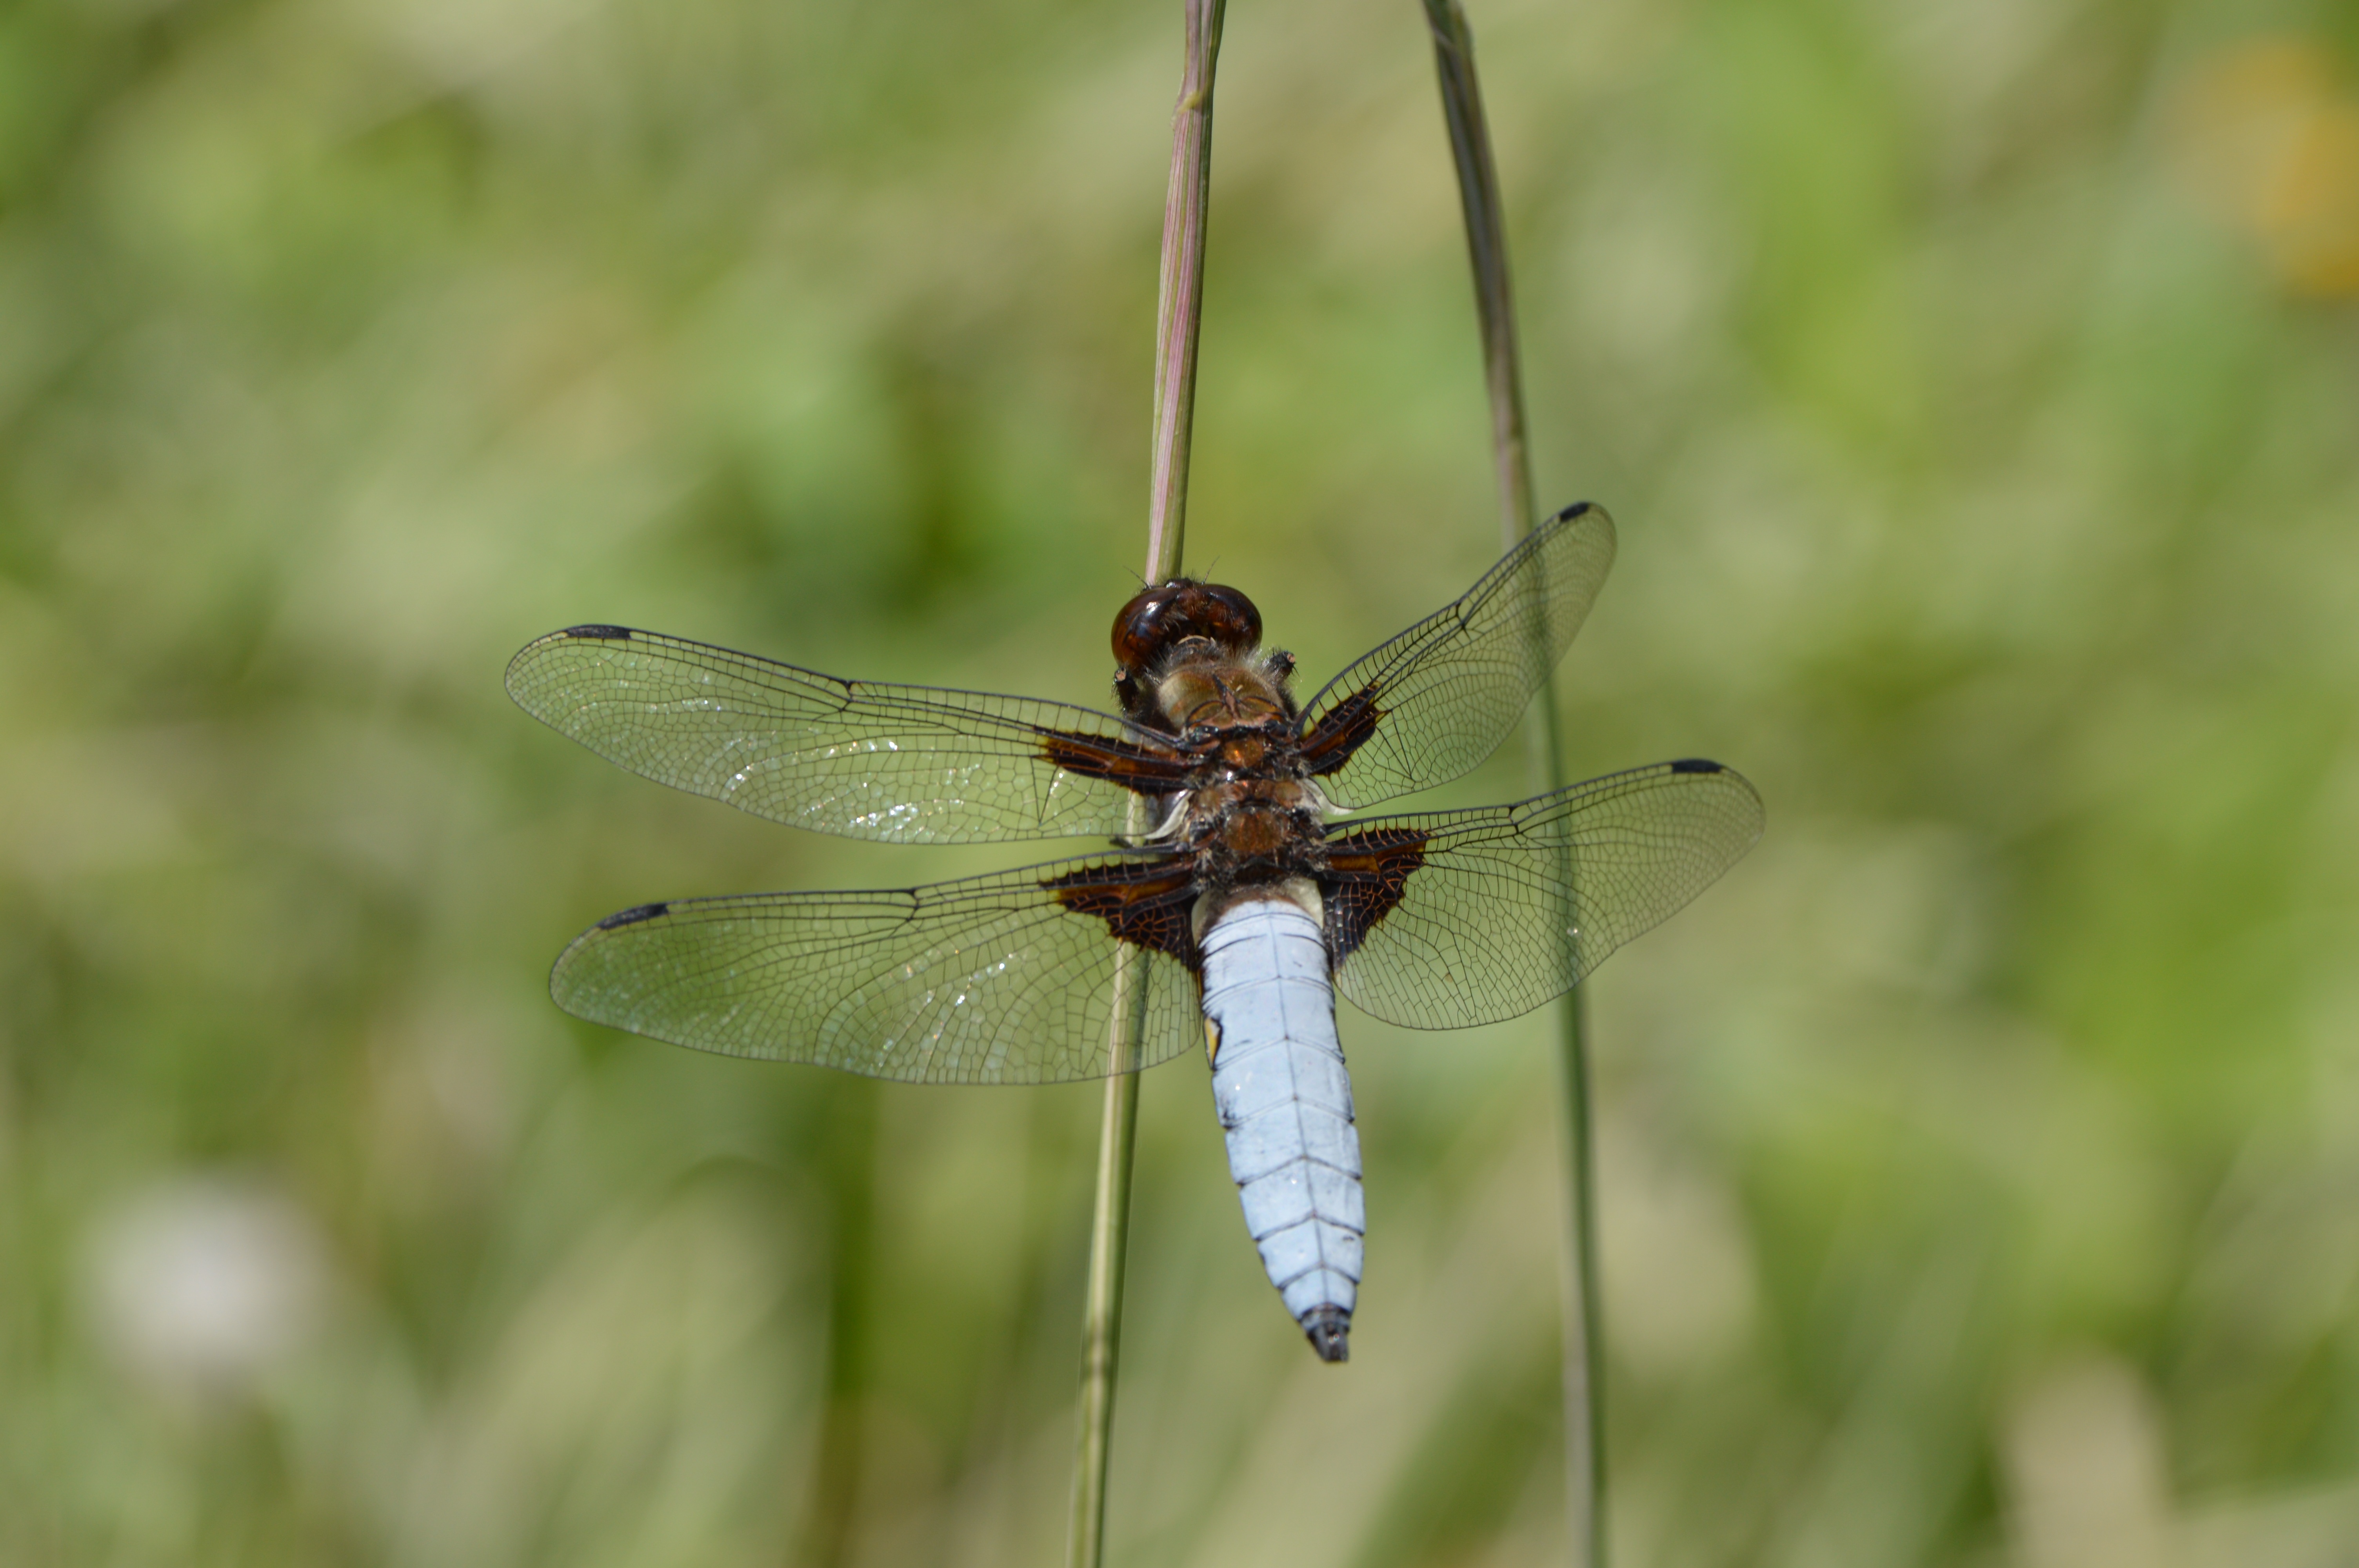
nature, wing, fly, wildlife, green, insect, macro, bug, blue, fauna, invertebrate, close up, wings, dragonfly, damselfly, macro photography, arthropod, dragonflies and damseflies, lycaenid, net winged insects